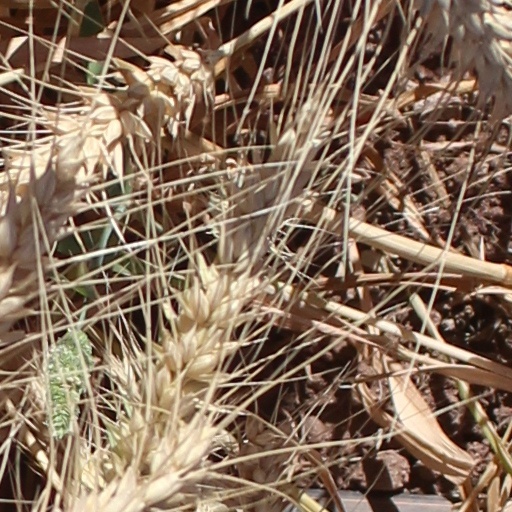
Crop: wheat